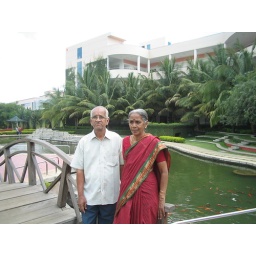
Mom and Dad in a small wooden bridge near E&R